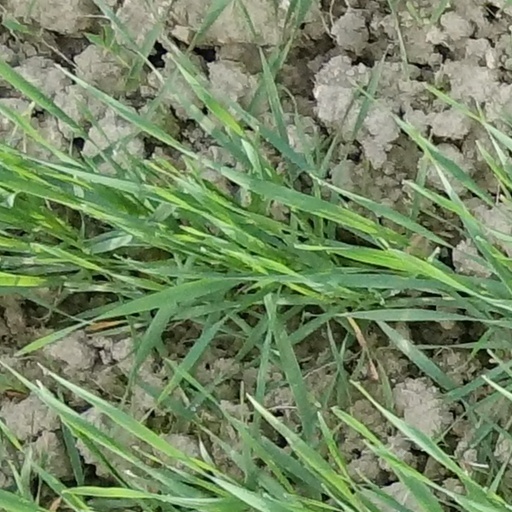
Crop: wheat